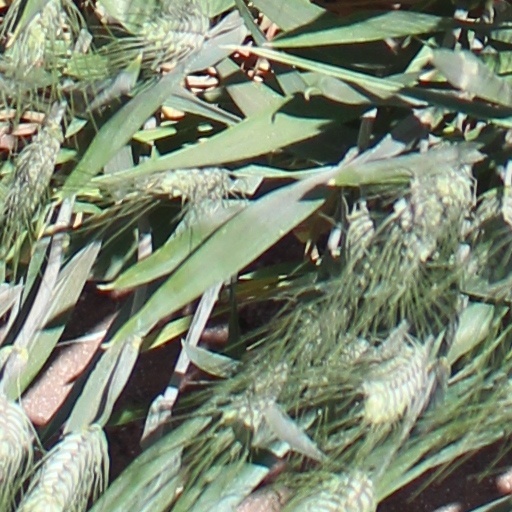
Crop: wheat